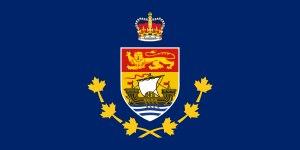
Le Nouveau-Brunswick est une province du Canada. Sa capitale est Fredericton et ses plus grandes villes sont Moncton et Saint-Jean. Les langues officielles de la province sont l'anglais et le français.